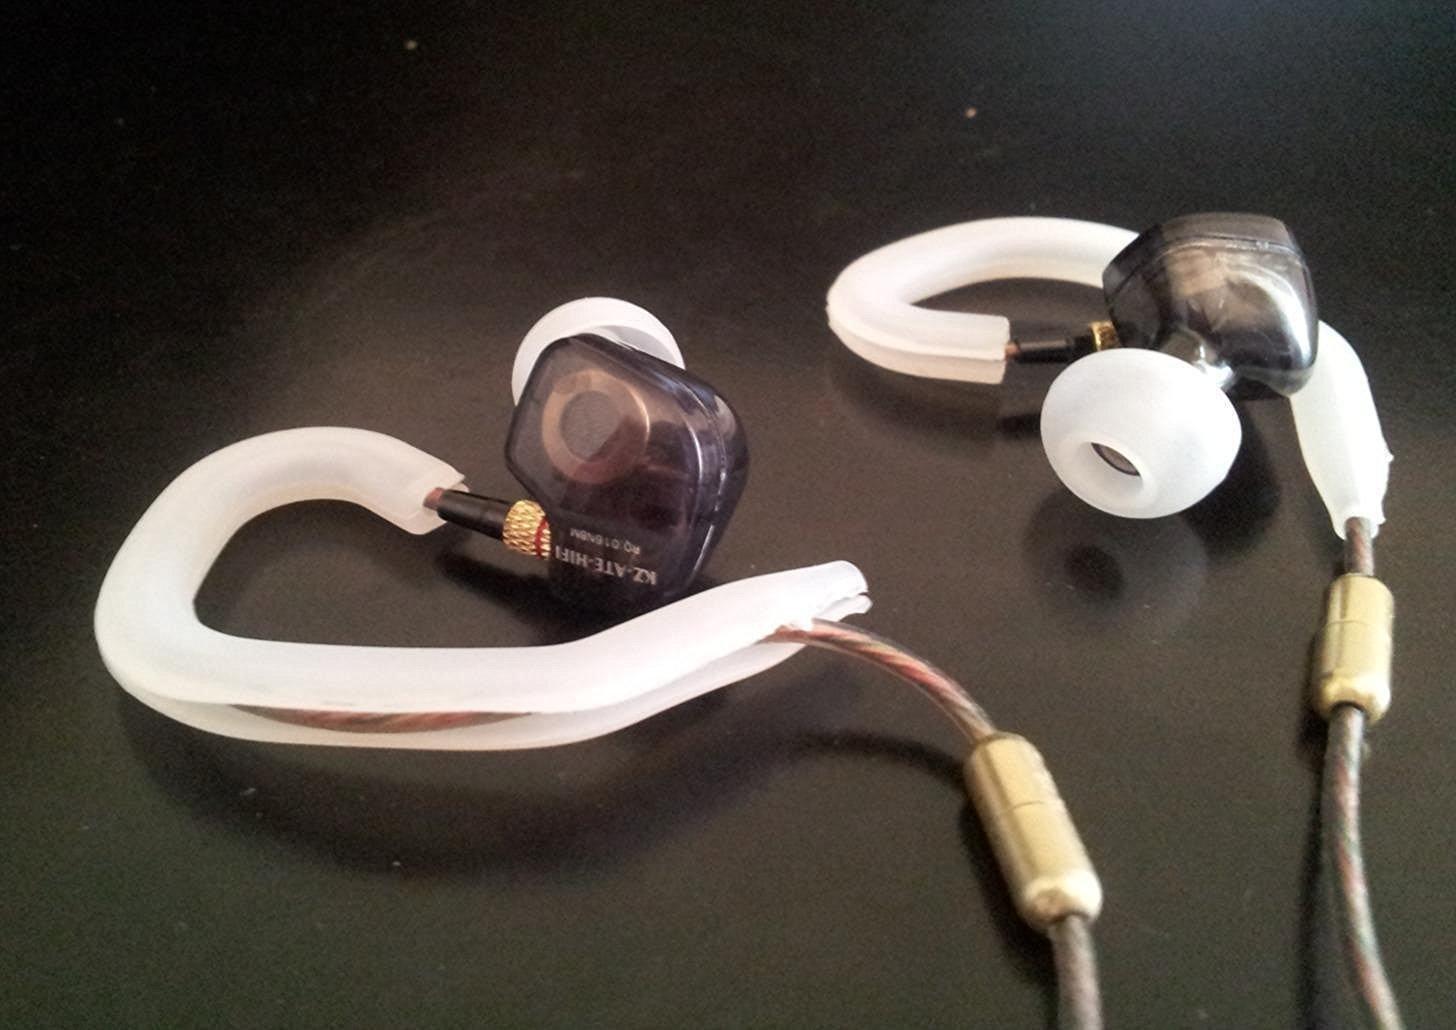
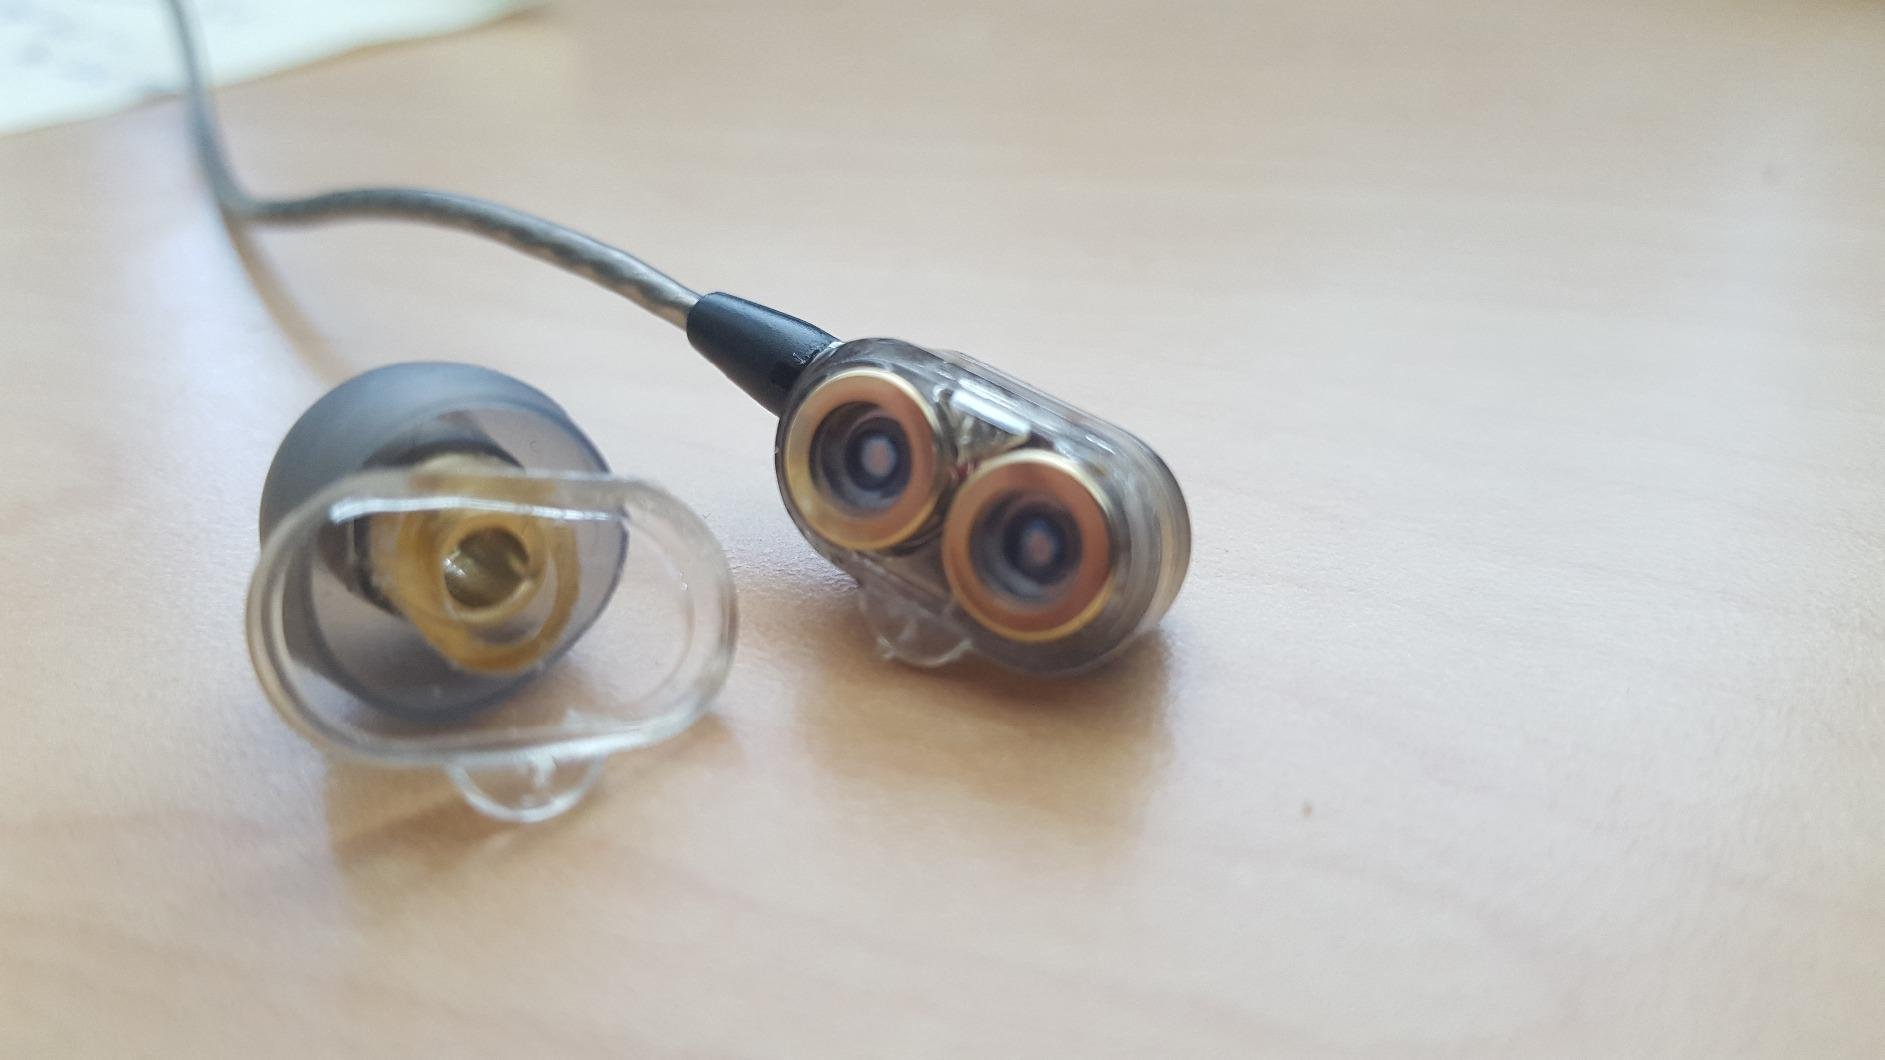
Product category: headphones
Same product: no